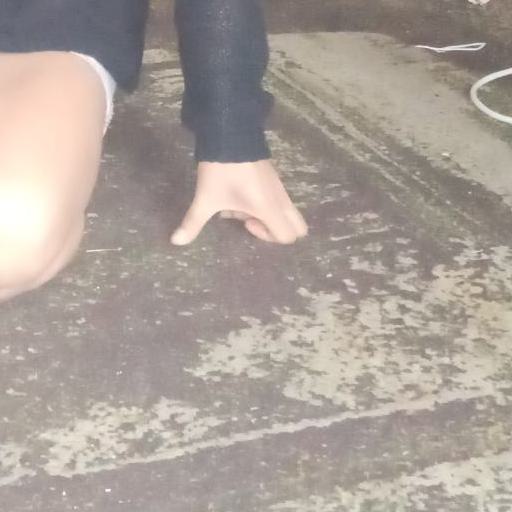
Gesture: no_gesture